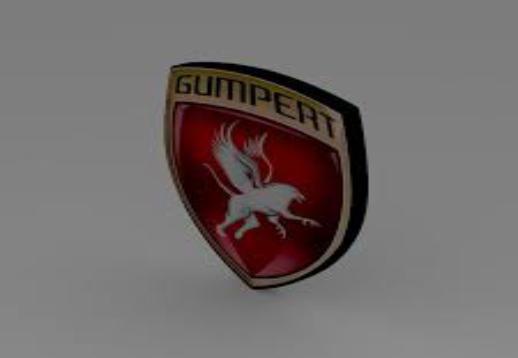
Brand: gumpert
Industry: Transportation